Hebron

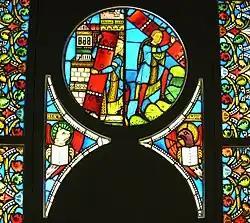

It is said to have been wrested from the Canaanites by either Joshua, who is said to have wiped out all of its previous inhabitants, "destroying everything that drew breath, as the Lord God of Israel had commanded", or the Tribe of Judah as a whole, or specifically Caleb the Judahite. The town itself, with some contiguous pasture land, is then said to have been granted to the Levites of the clan of Kohath, while the fields of the city, as well as its surrounding villages were assigned to Caleb, who expels the three giants, Sheshai, Ahiman, and Talmai, who ruled the city. Later, the biblical narrative has King David called by God to relocate to Hebron and reign from there for some seven years. It is there that the elders of Israel come to him to make a covenant before Elohim and anoint him king of Israel. It was in Hebron again that Absalom has himself declared king and then raises a revolt against his father David. It became one of the principal centers of the Tribe of Judah and was classified as one of the six traditional Cities of Refuge.